SS El Faro

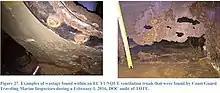
Wastage found of ventilation trunk on SS "El Yunque", sister ship of "El Faro"

"El Faro" had passed two inspections, one by the United States Coast Guard, in March and June 2014. She completed the American Bureau of Shipping class and statutory surveys in February 2015. The National Transportation Safety Board (NTSB) found that safety drills were conducted weekly and that the ship met stability criteria when she left Jacksonville, Florida, for her fateful voyage.